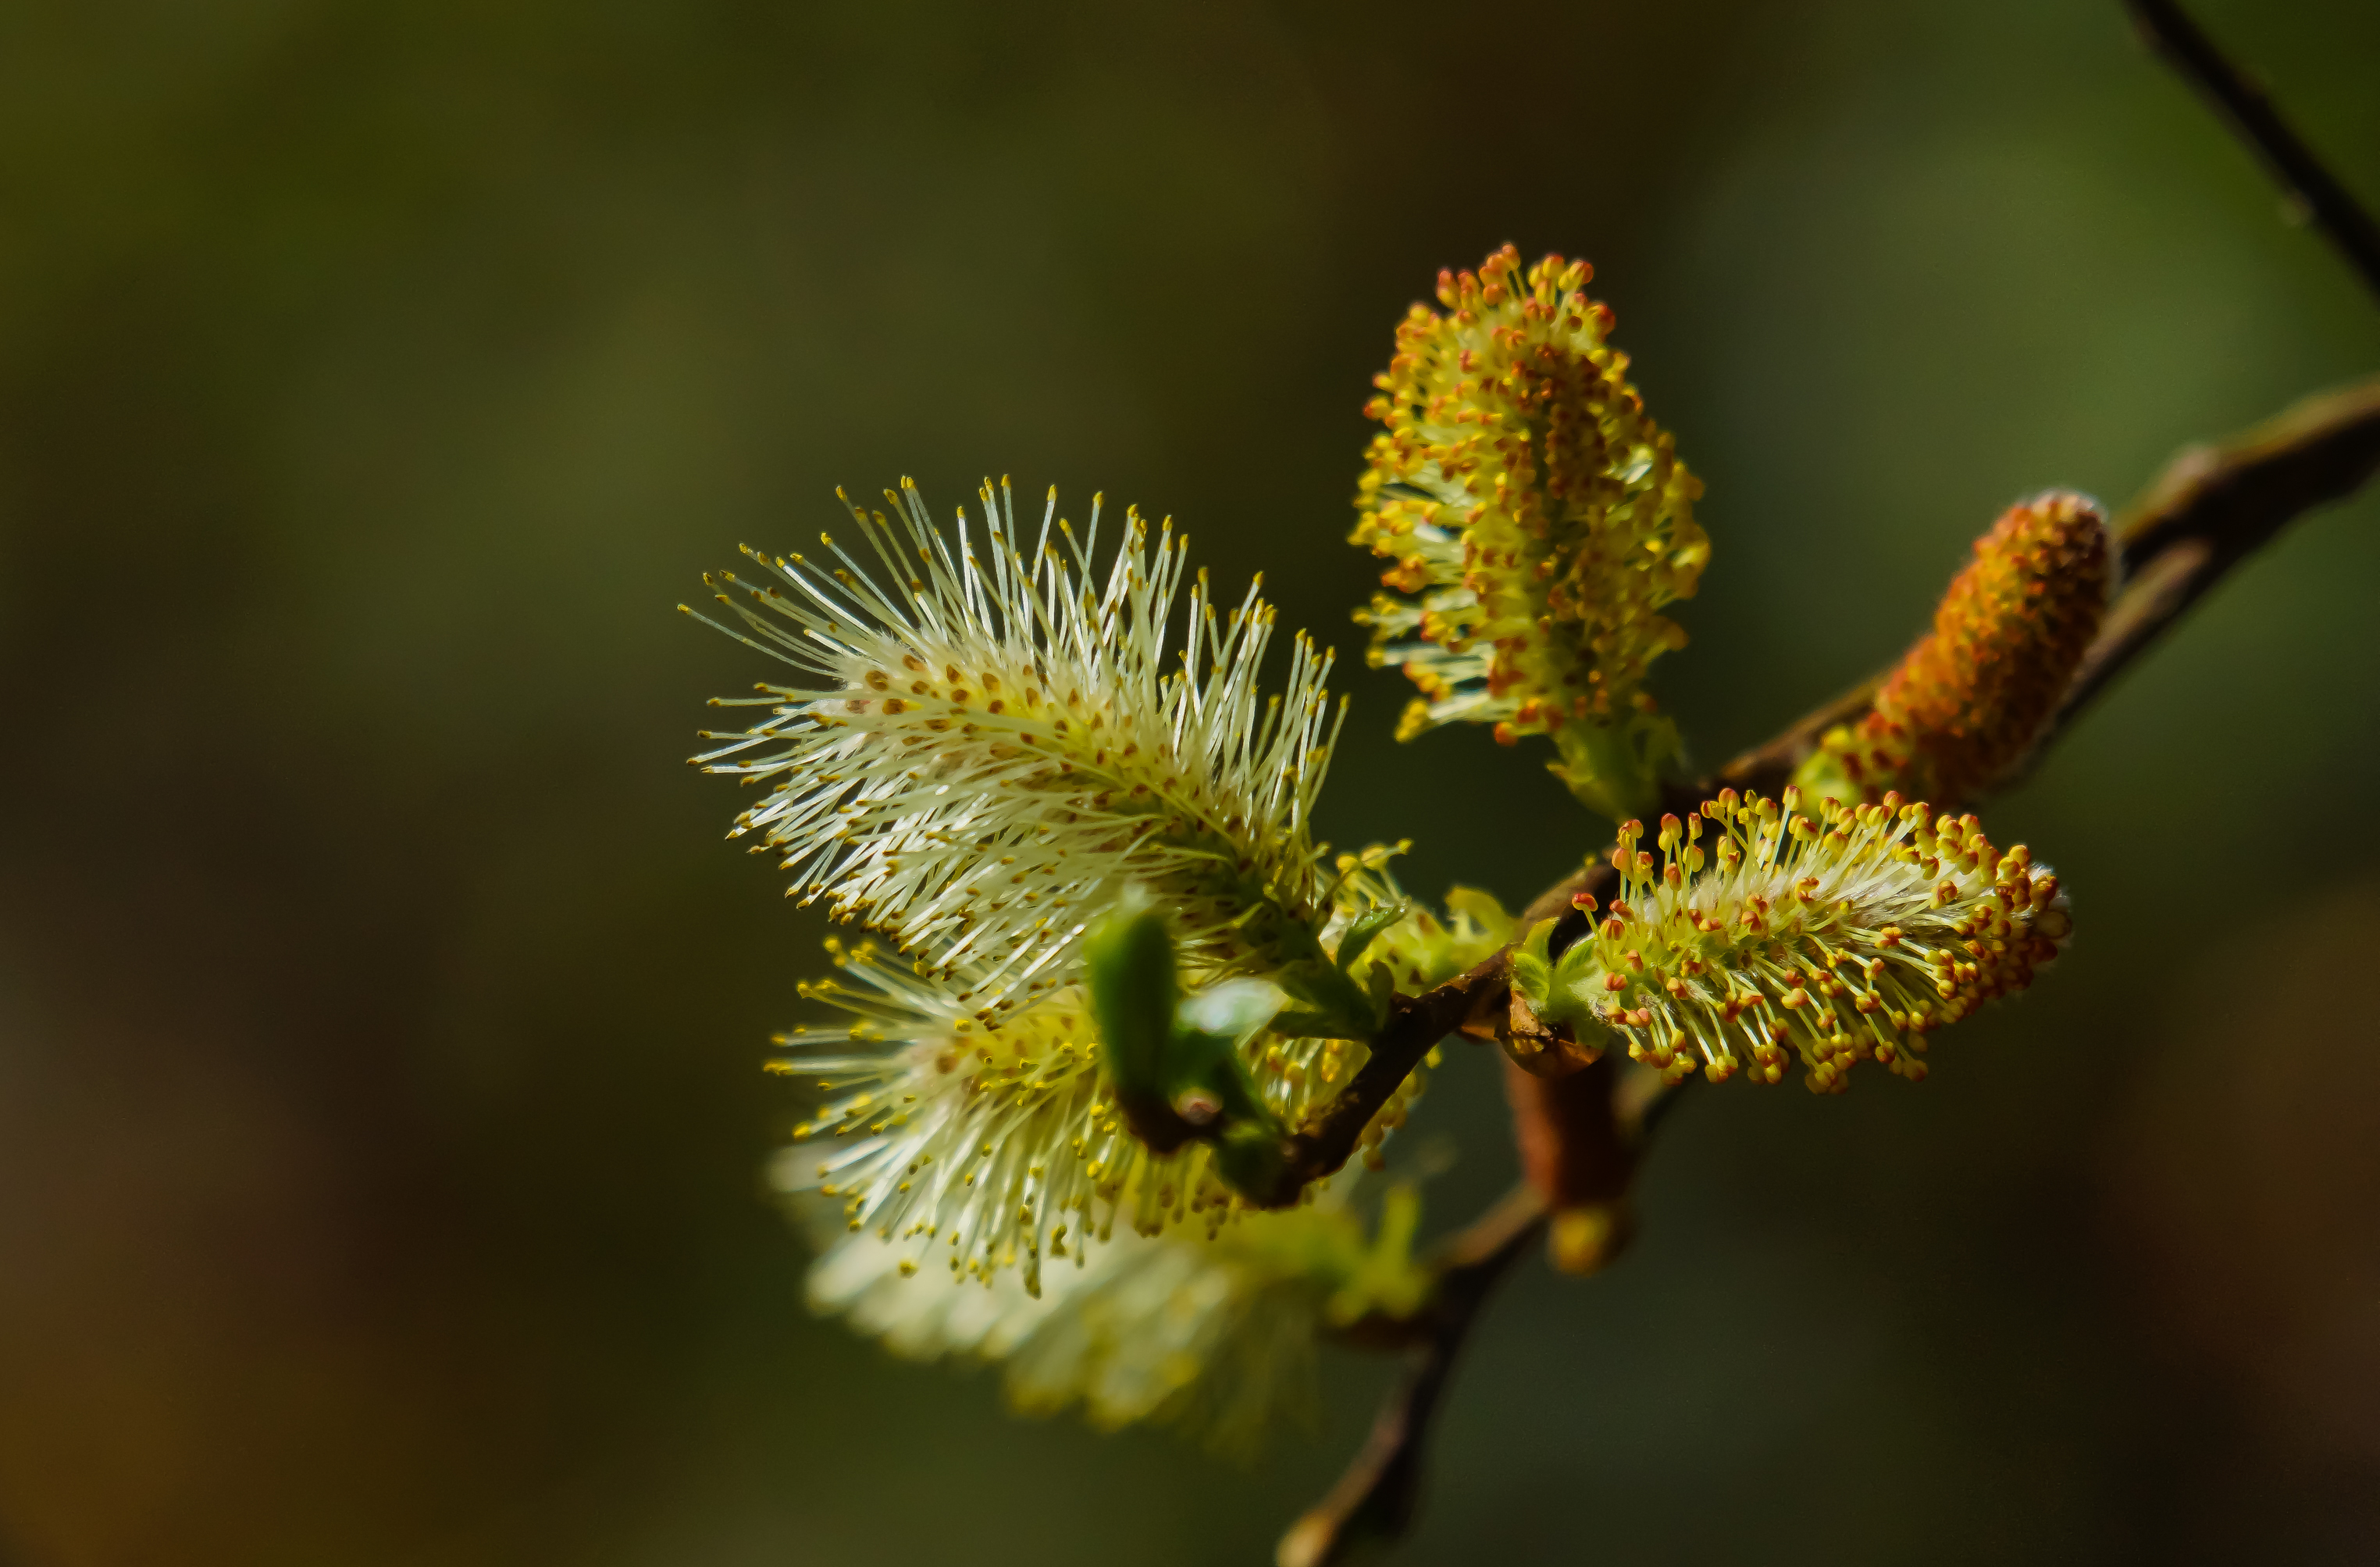
tree, nature, branch, blossom, plant, photography, leaf, flower, photo, pollen, green, produce, insect, botany, yellow, flora, fauna, wildflower, flowers, close up, shrub, naturaleza, flores, bud, a77, nectar, g, ggl1, gaby1, xovesphoto, sonya77, 50500, sigma50500, gabrielcorua, xelodegalicia, macro photography, flowering plant, plant stem, woody plant, land plant, thorns spines and prickles